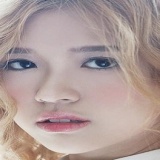
ca sĩ Suni Hạ Linh